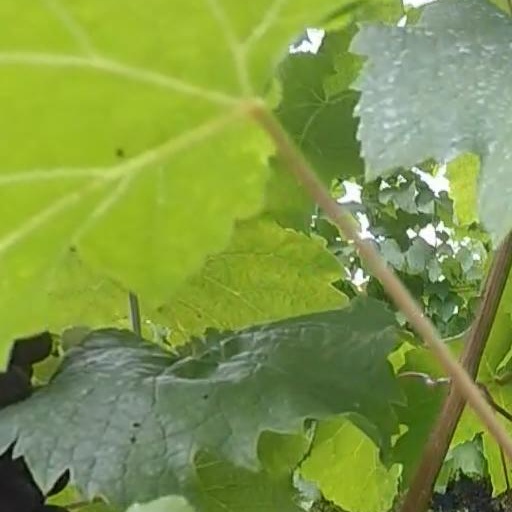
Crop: grape